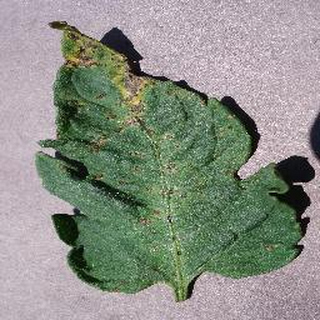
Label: tomato_septoria_leaf_spot